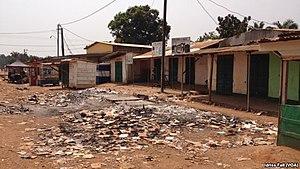
Restes d'une boutique au marche km5. Bangui, 22 décembre 2013.
La bataille de Bangui se déroule pendant la Troisième Guerre civile de Centrafrique. Après des attaques répétées de la part des Seleka sur les populations chrétiennes, le 5 décembre 2013, les miliciens anti-balaka, probablement épaulés par des anciens membres des Forces armées centrafricaines lancent un assaut sur la capitale centrafricaine, ciblant notamment la population musulmane. Les forces de la Seleka ripostent et massacrent un millier de chrétiens du 6 au 8 décembre. Dans les jours qui suivent, les violences et les représailles entre milices séléka et anti-balaka font encore des centaines de morts, tandis que les forces françaises de l'opération Sangaris et les forces africaines de la MISCA tentent de mettre fin aux exactions en effectuant des opérations de désarmement. Minoritaires et victimes et à leur tour de massacres et d'assassinat, des milliers d'habitants musulmans quittent la ville lors des mois de mars et avril. La situation s'apaise progressivement et le 23 juillet, les commandants seleka et anti-balaka signent un accord de cessation des hostilités.